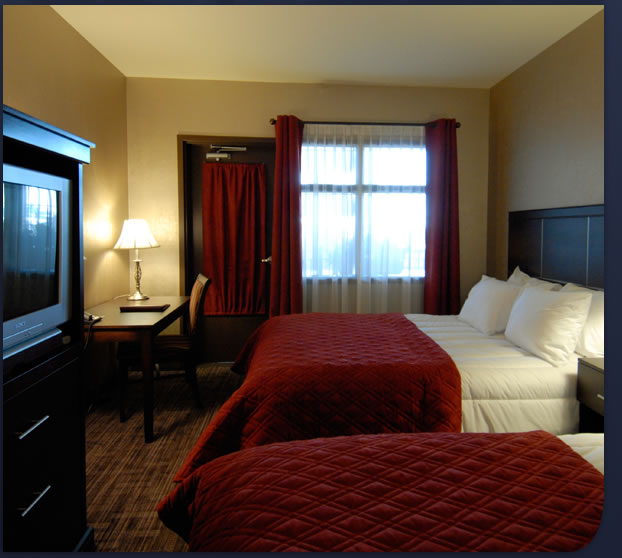
Room type: bedroom